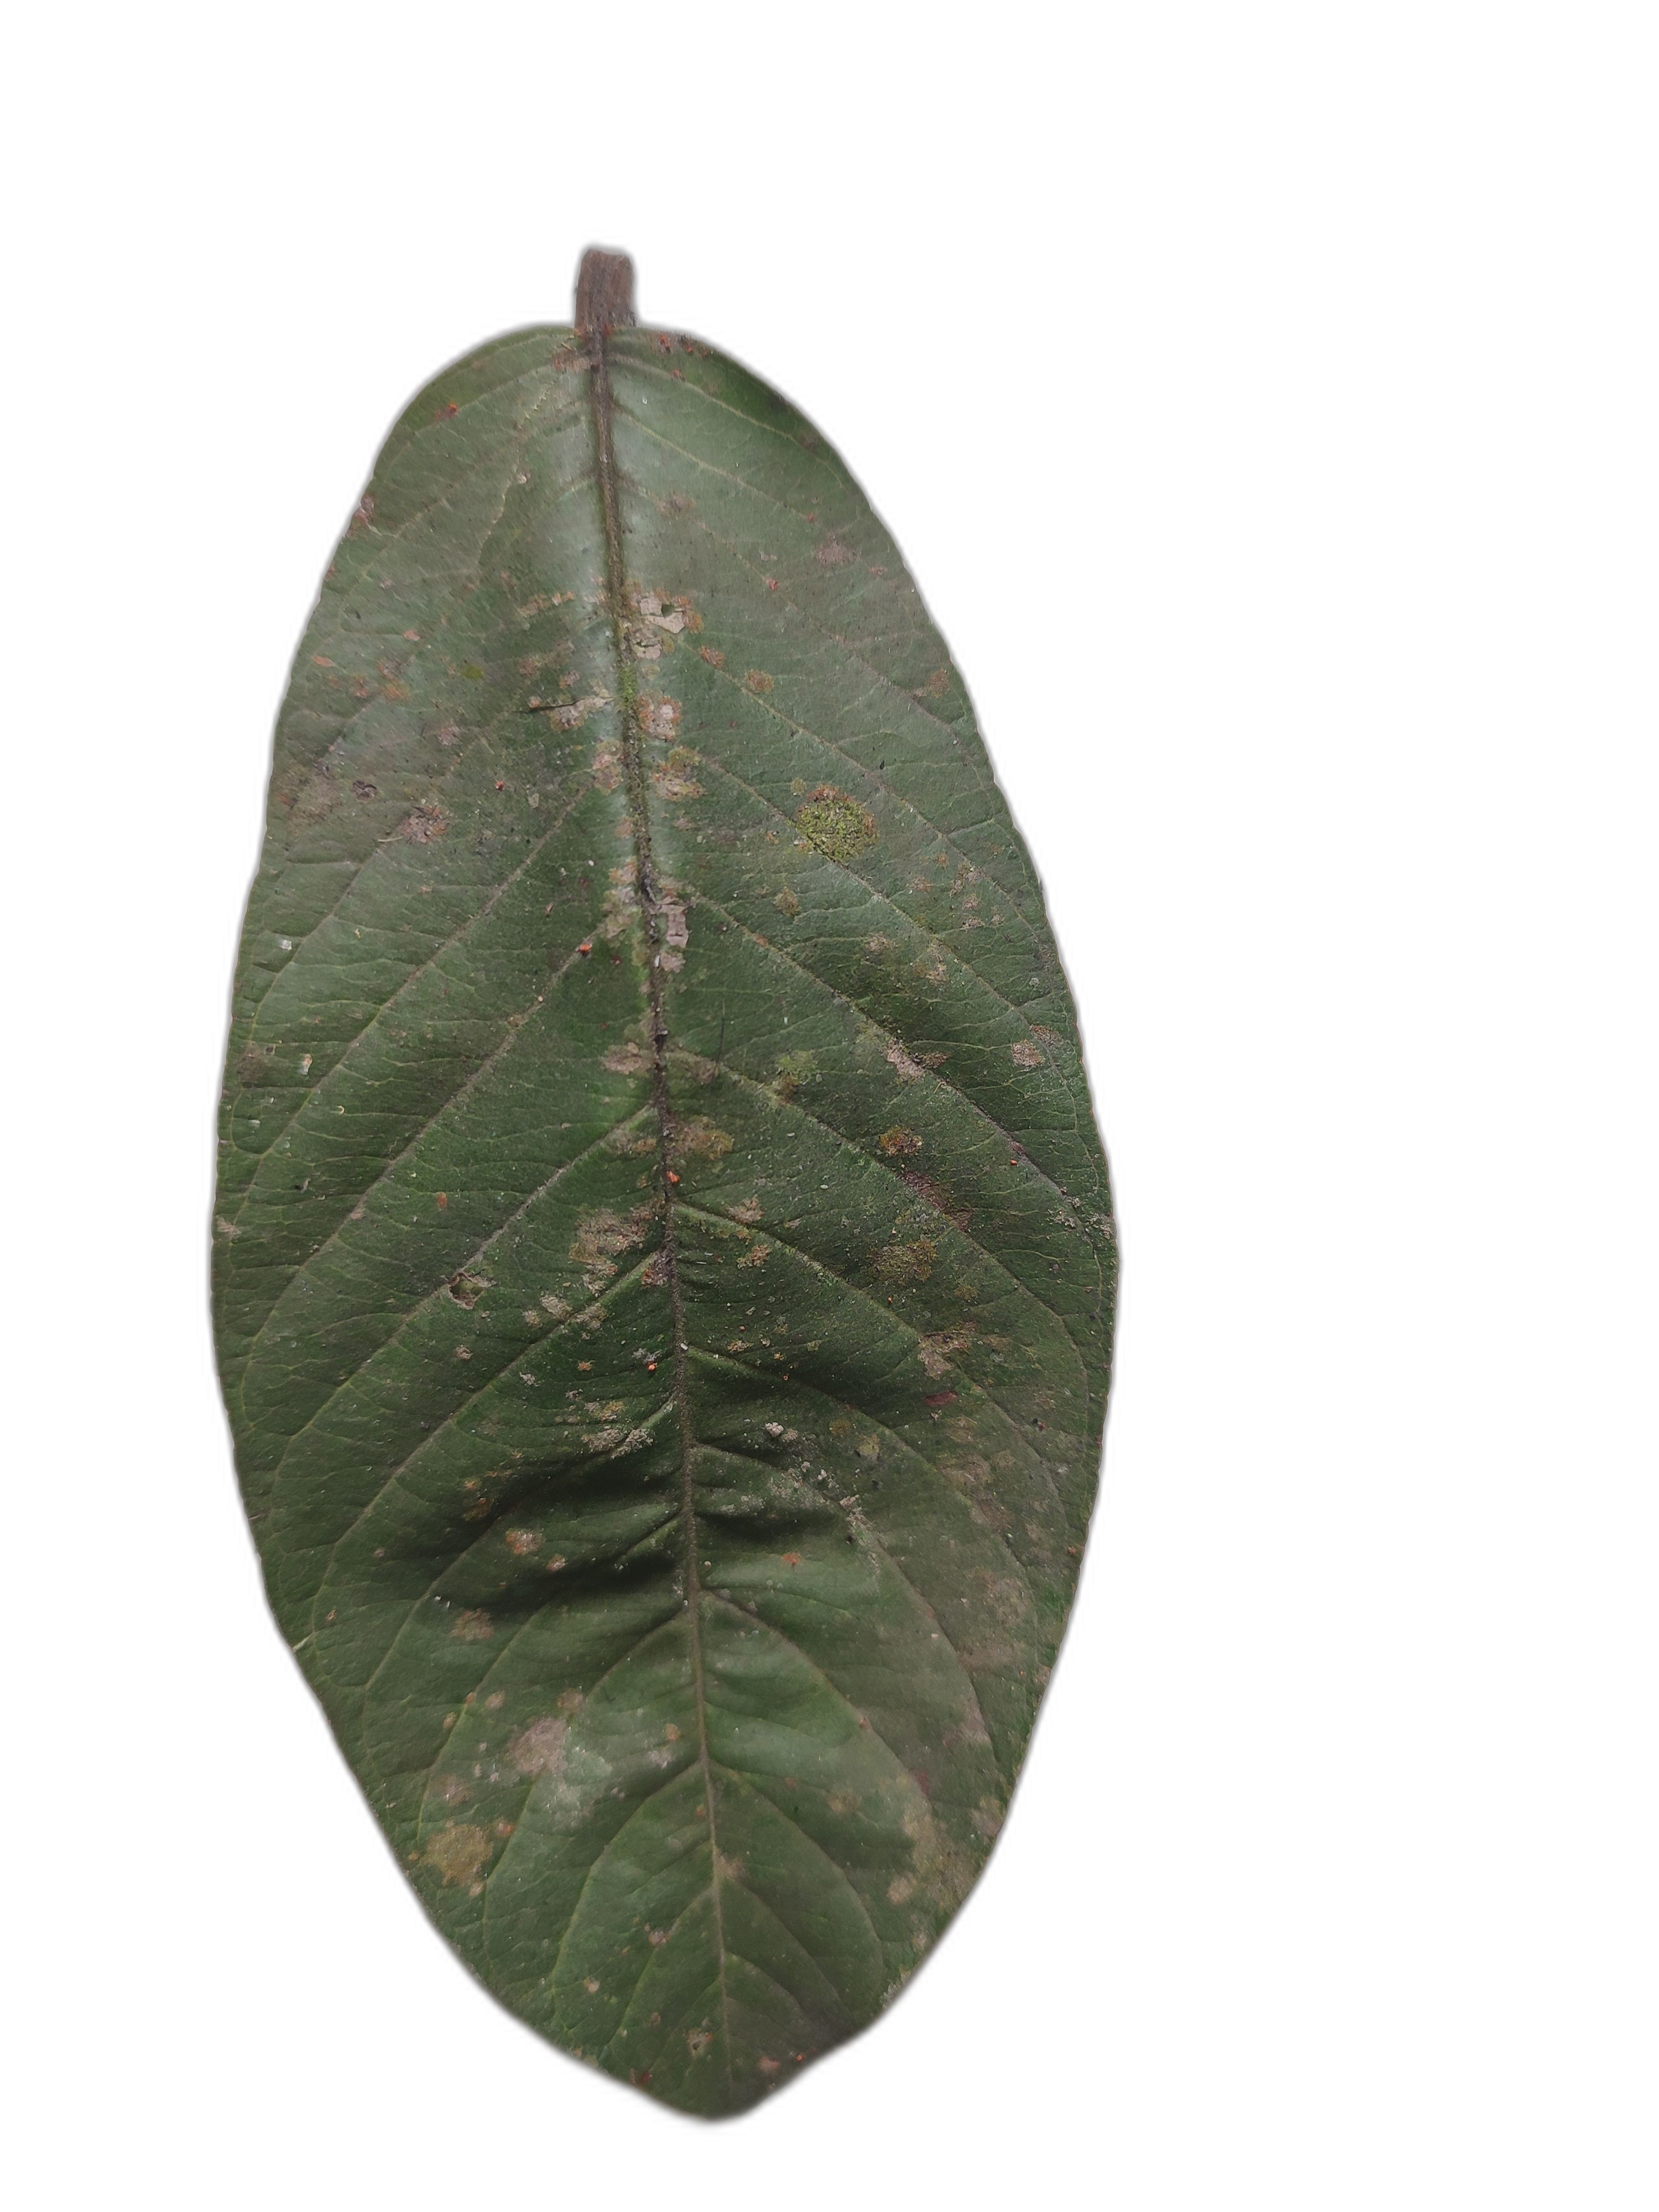
Plant part: leaf
Disease: Anthracnose